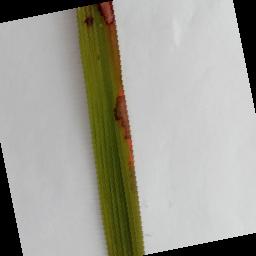
Label: Rice___Brown_Spot